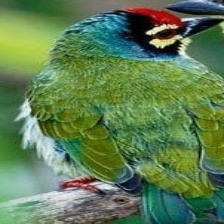
Species: COPPERSMITH BARBET
Scientific name: MEGALAIMA HAEMACEPHALA